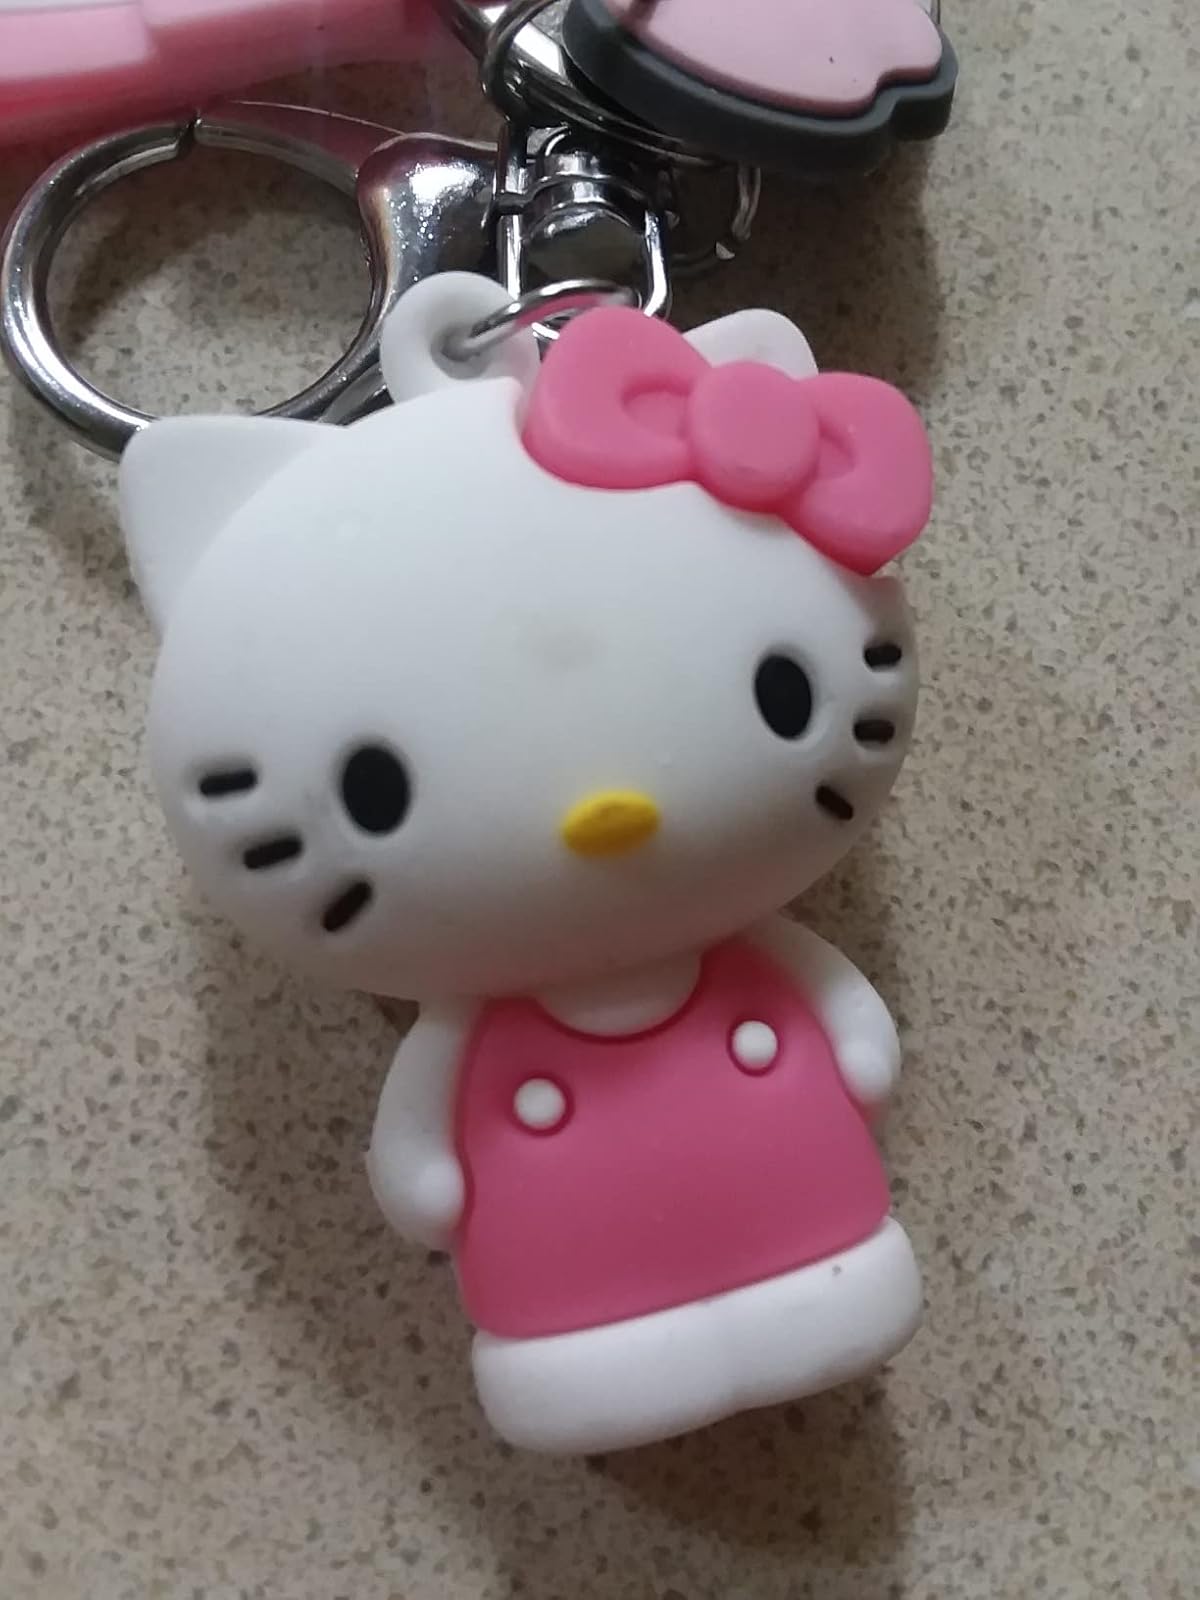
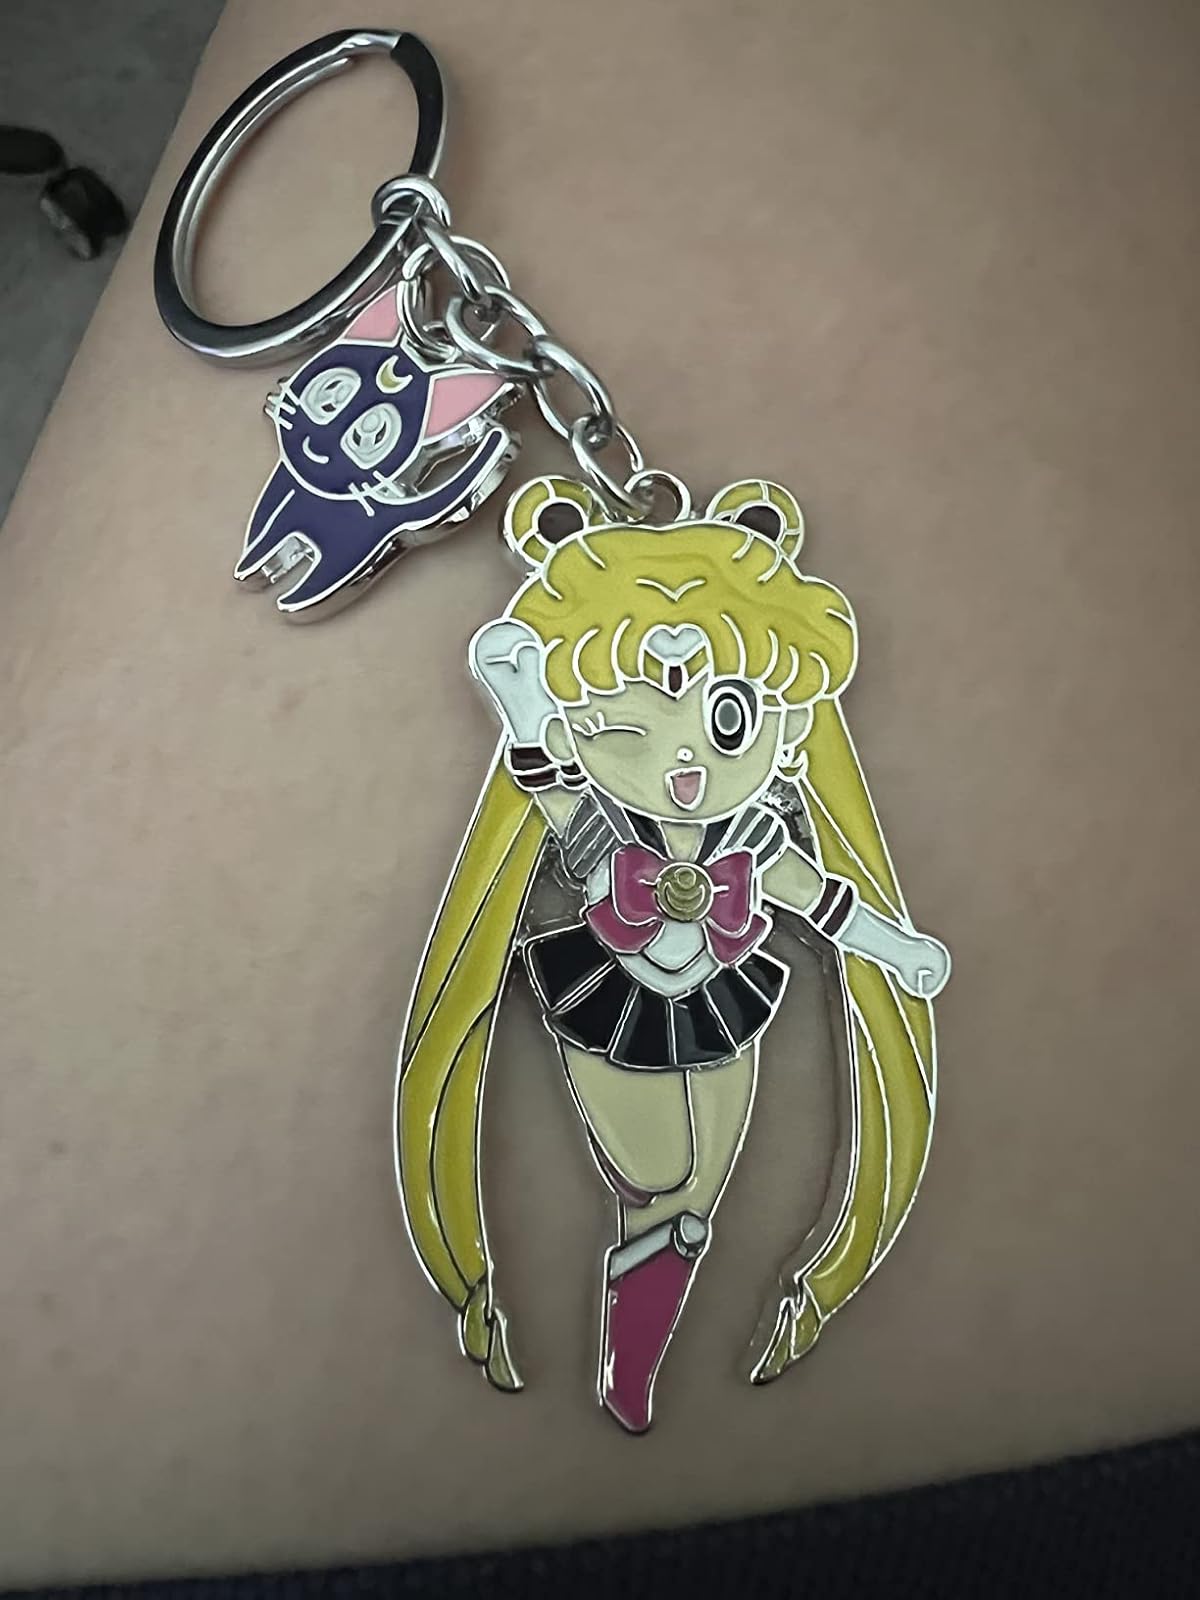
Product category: accessories_keychain
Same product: no